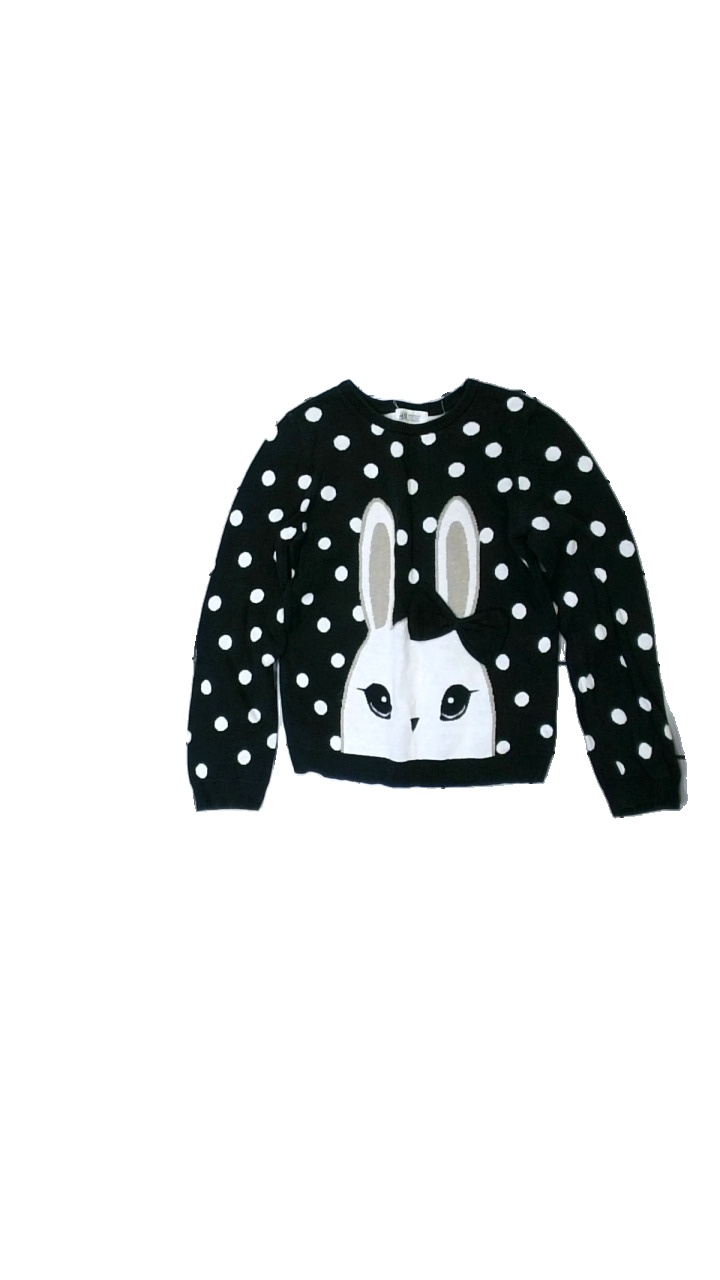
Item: Sweater (Children)
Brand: High Mountain
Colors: Black, White
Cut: Regular
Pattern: Dots
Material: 100% cotton
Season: All
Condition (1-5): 3
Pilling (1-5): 2
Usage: Repair
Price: <50